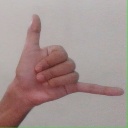
अक्षर: द